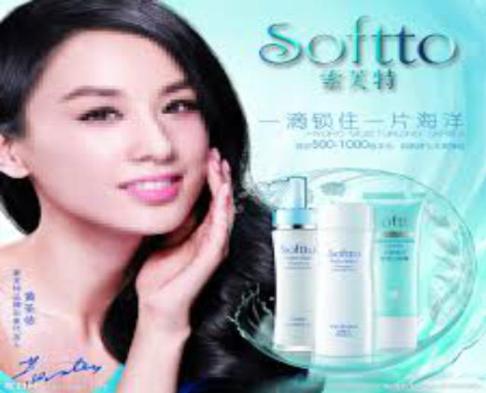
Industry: Necessities